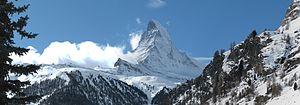
Le Cervin est, avec une altitude de 4 478 mètres, le 12ᵉ sommet le plus élevé des Alpes. Il est situé sur la frontière italo-suisse, entre le canton du Valais et la Vallée d'Aoste.